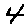
Label: 4